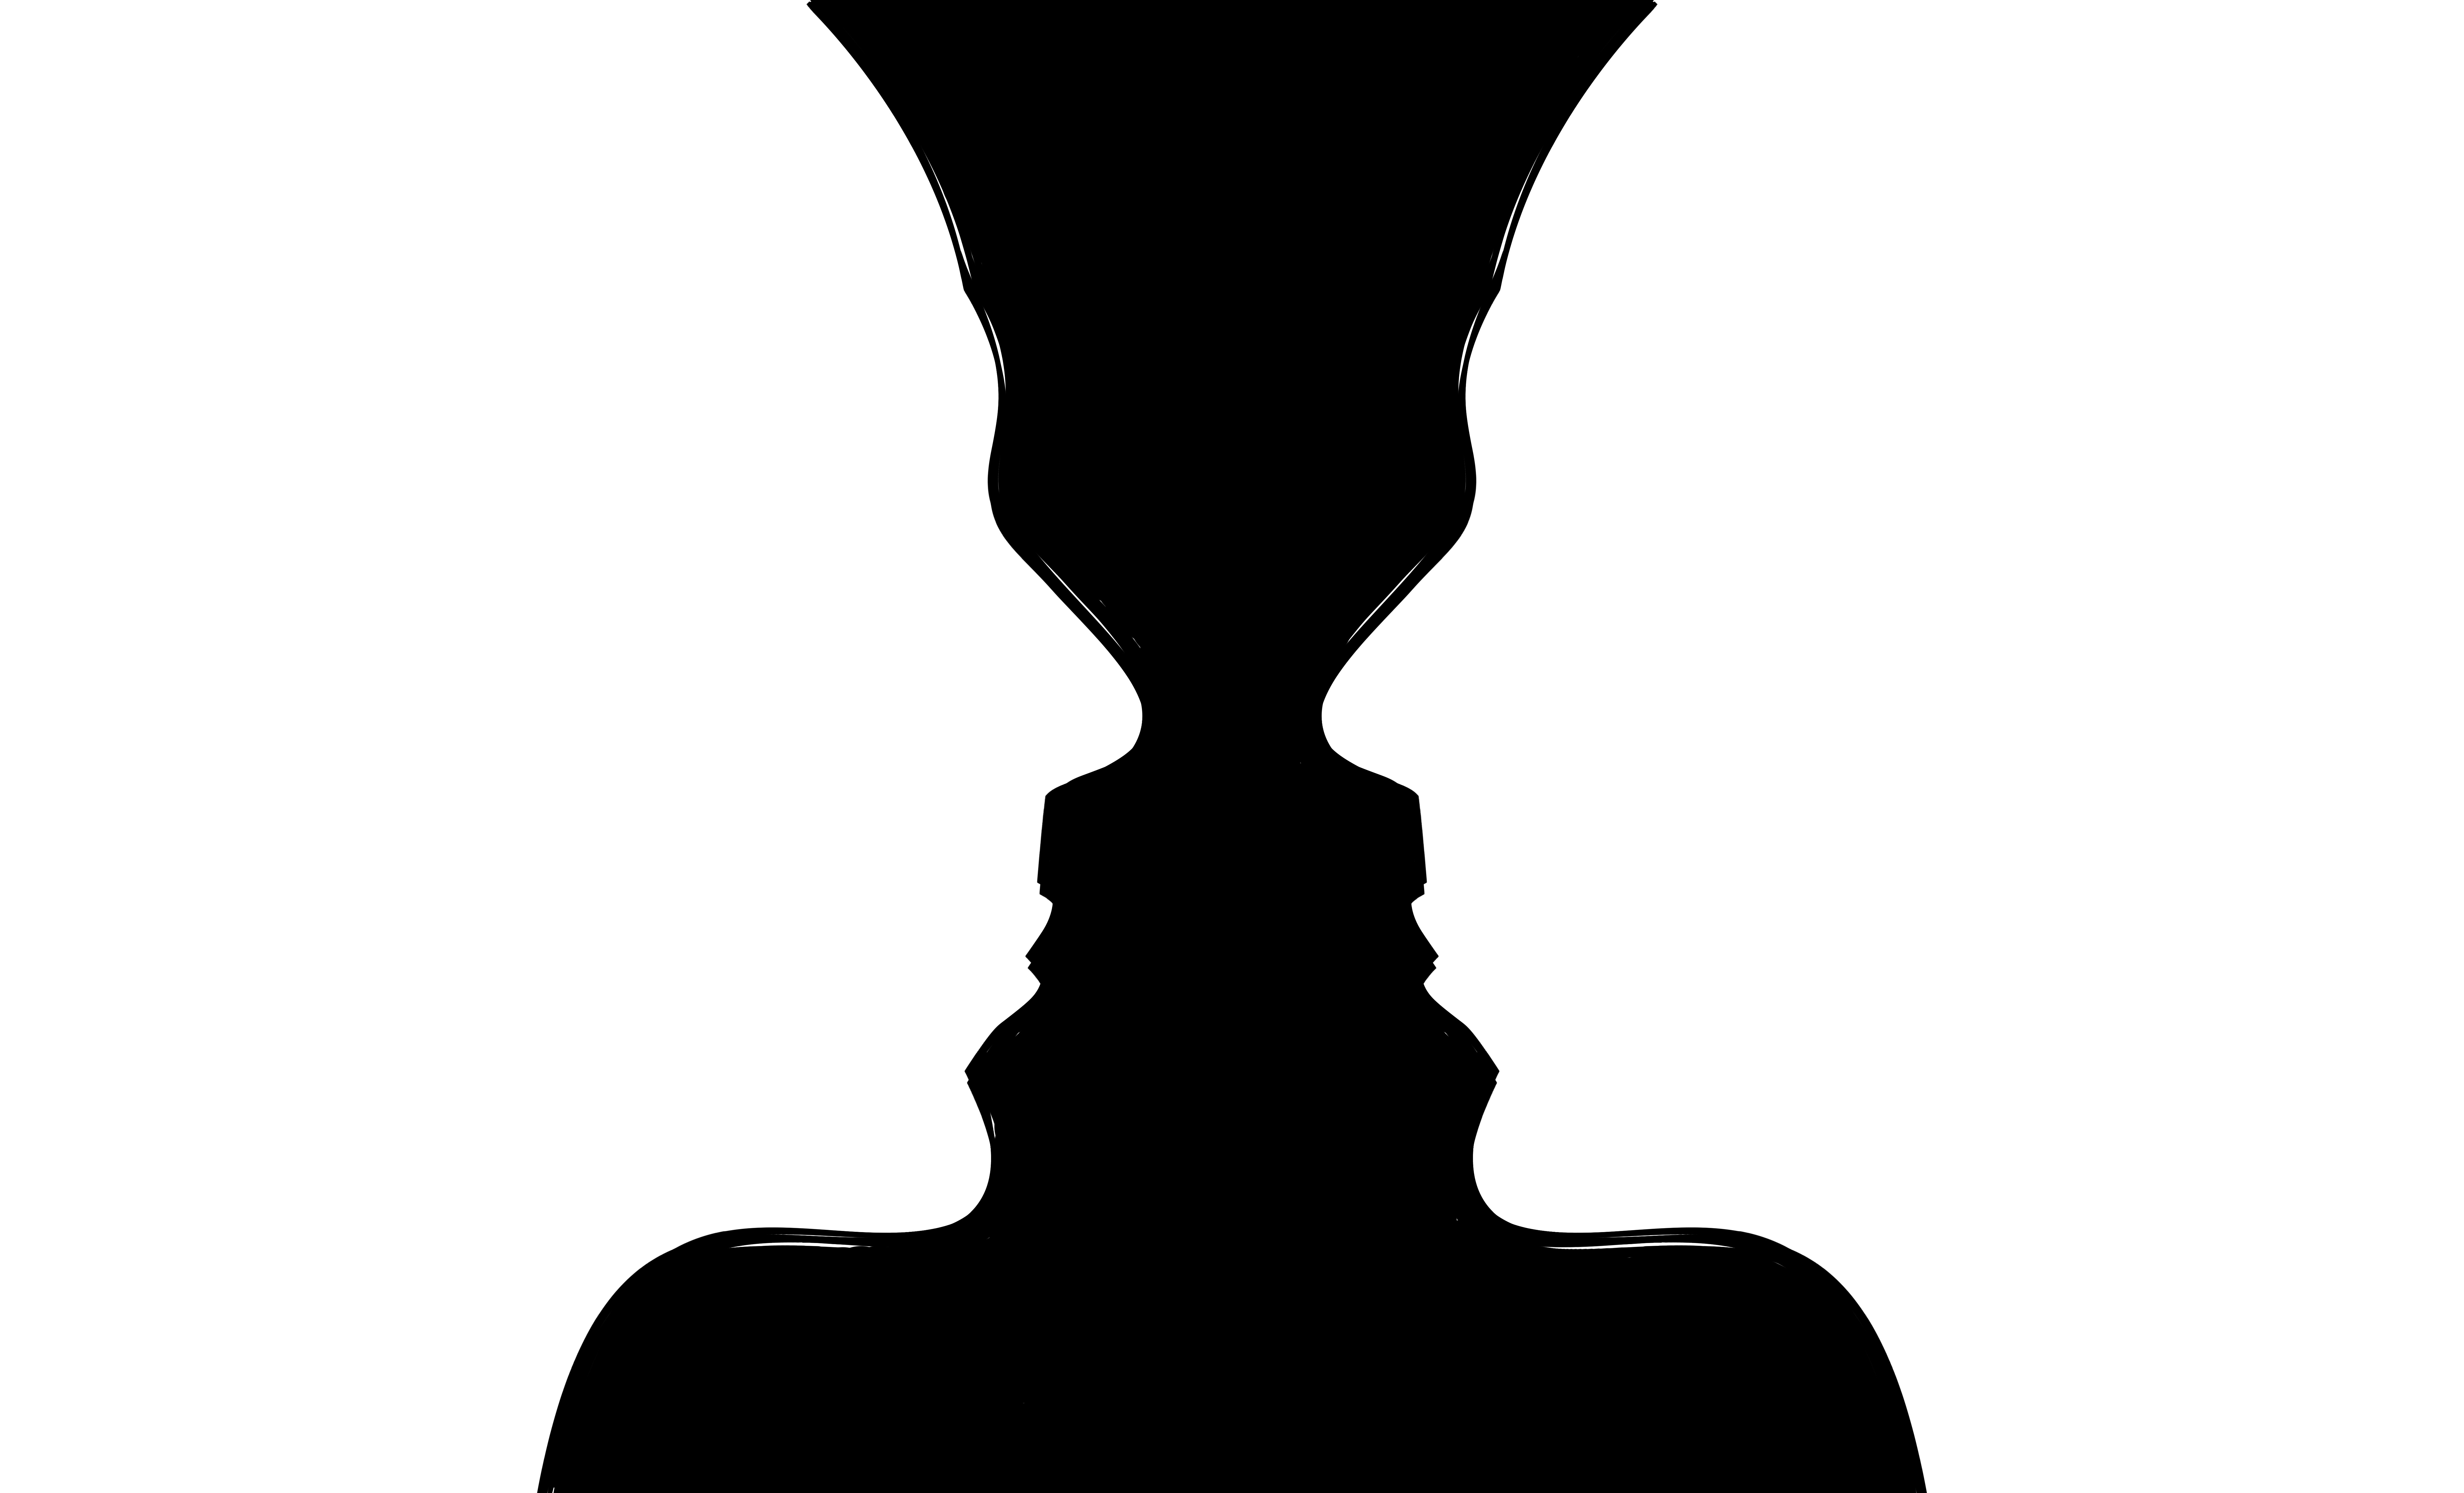
hand, silhouette, person, vase, thought, human body, face, men, fear, drawing, illustration, psychology, head, brain, faces, comparison, chaos, trophy, thoughts, concentration, questions, anxiety, ideas, demand, doubt, stick man, stick figures, insecurity, drawn face, split personality